Elam

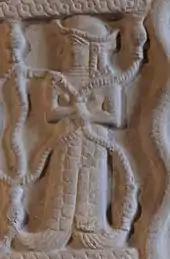
Stele of Untash Napirisha, king of Anshan and Susa. Sandstone, c. 1340–1300 BC.

Of the Igehalkids (c. 1400 – 1210 BC), ten rulers are known, though their number was possibly larger. Some of them married Kassite princesses. The Kassites were also a language isolate speaking people from the Zagros Mountains who had taken Babylonia shortly after its sacking by the Hittite Empire in 1595 BC. The Kassite king of Babylon Kurigalzu II who had been installed on the throne by Ashur-uballit I of the Middle Assyrian Empire (1366–1020 BC), temporarily occupied Elam around 1320 BC, and later (c. 1230 BC) another Kassite king, Kashtiliash IV, fought Elam unsuccessfully. Kassite-Babylonian power waned, as they became dominated by the northern Mesopotamian Middle Assyrian Empire. Kiddin-Khutran of Elam repulsed the Kassites by defeating Enlil-nadin-shumi in 1224 BC and Adad-shuma-iddina around 1222–1217 BC. Under the Igehalkids, Akkadian inscriptions were rare, and Elamite highland gods became firmly established in Susa.